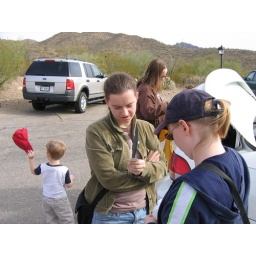
My family with a white car in a parking lot